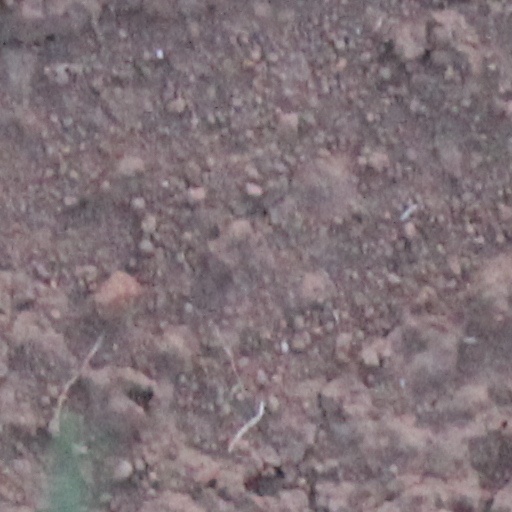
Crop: wheat